Damian Halata

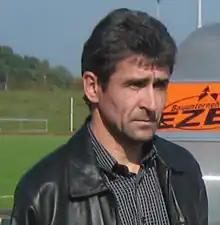
Halata with Meuselwitz in 2008

Damian Halata (born 8 August 1962) is a German former professional football player and manager. Born in Poland, he represented the East Germany national team internationally.